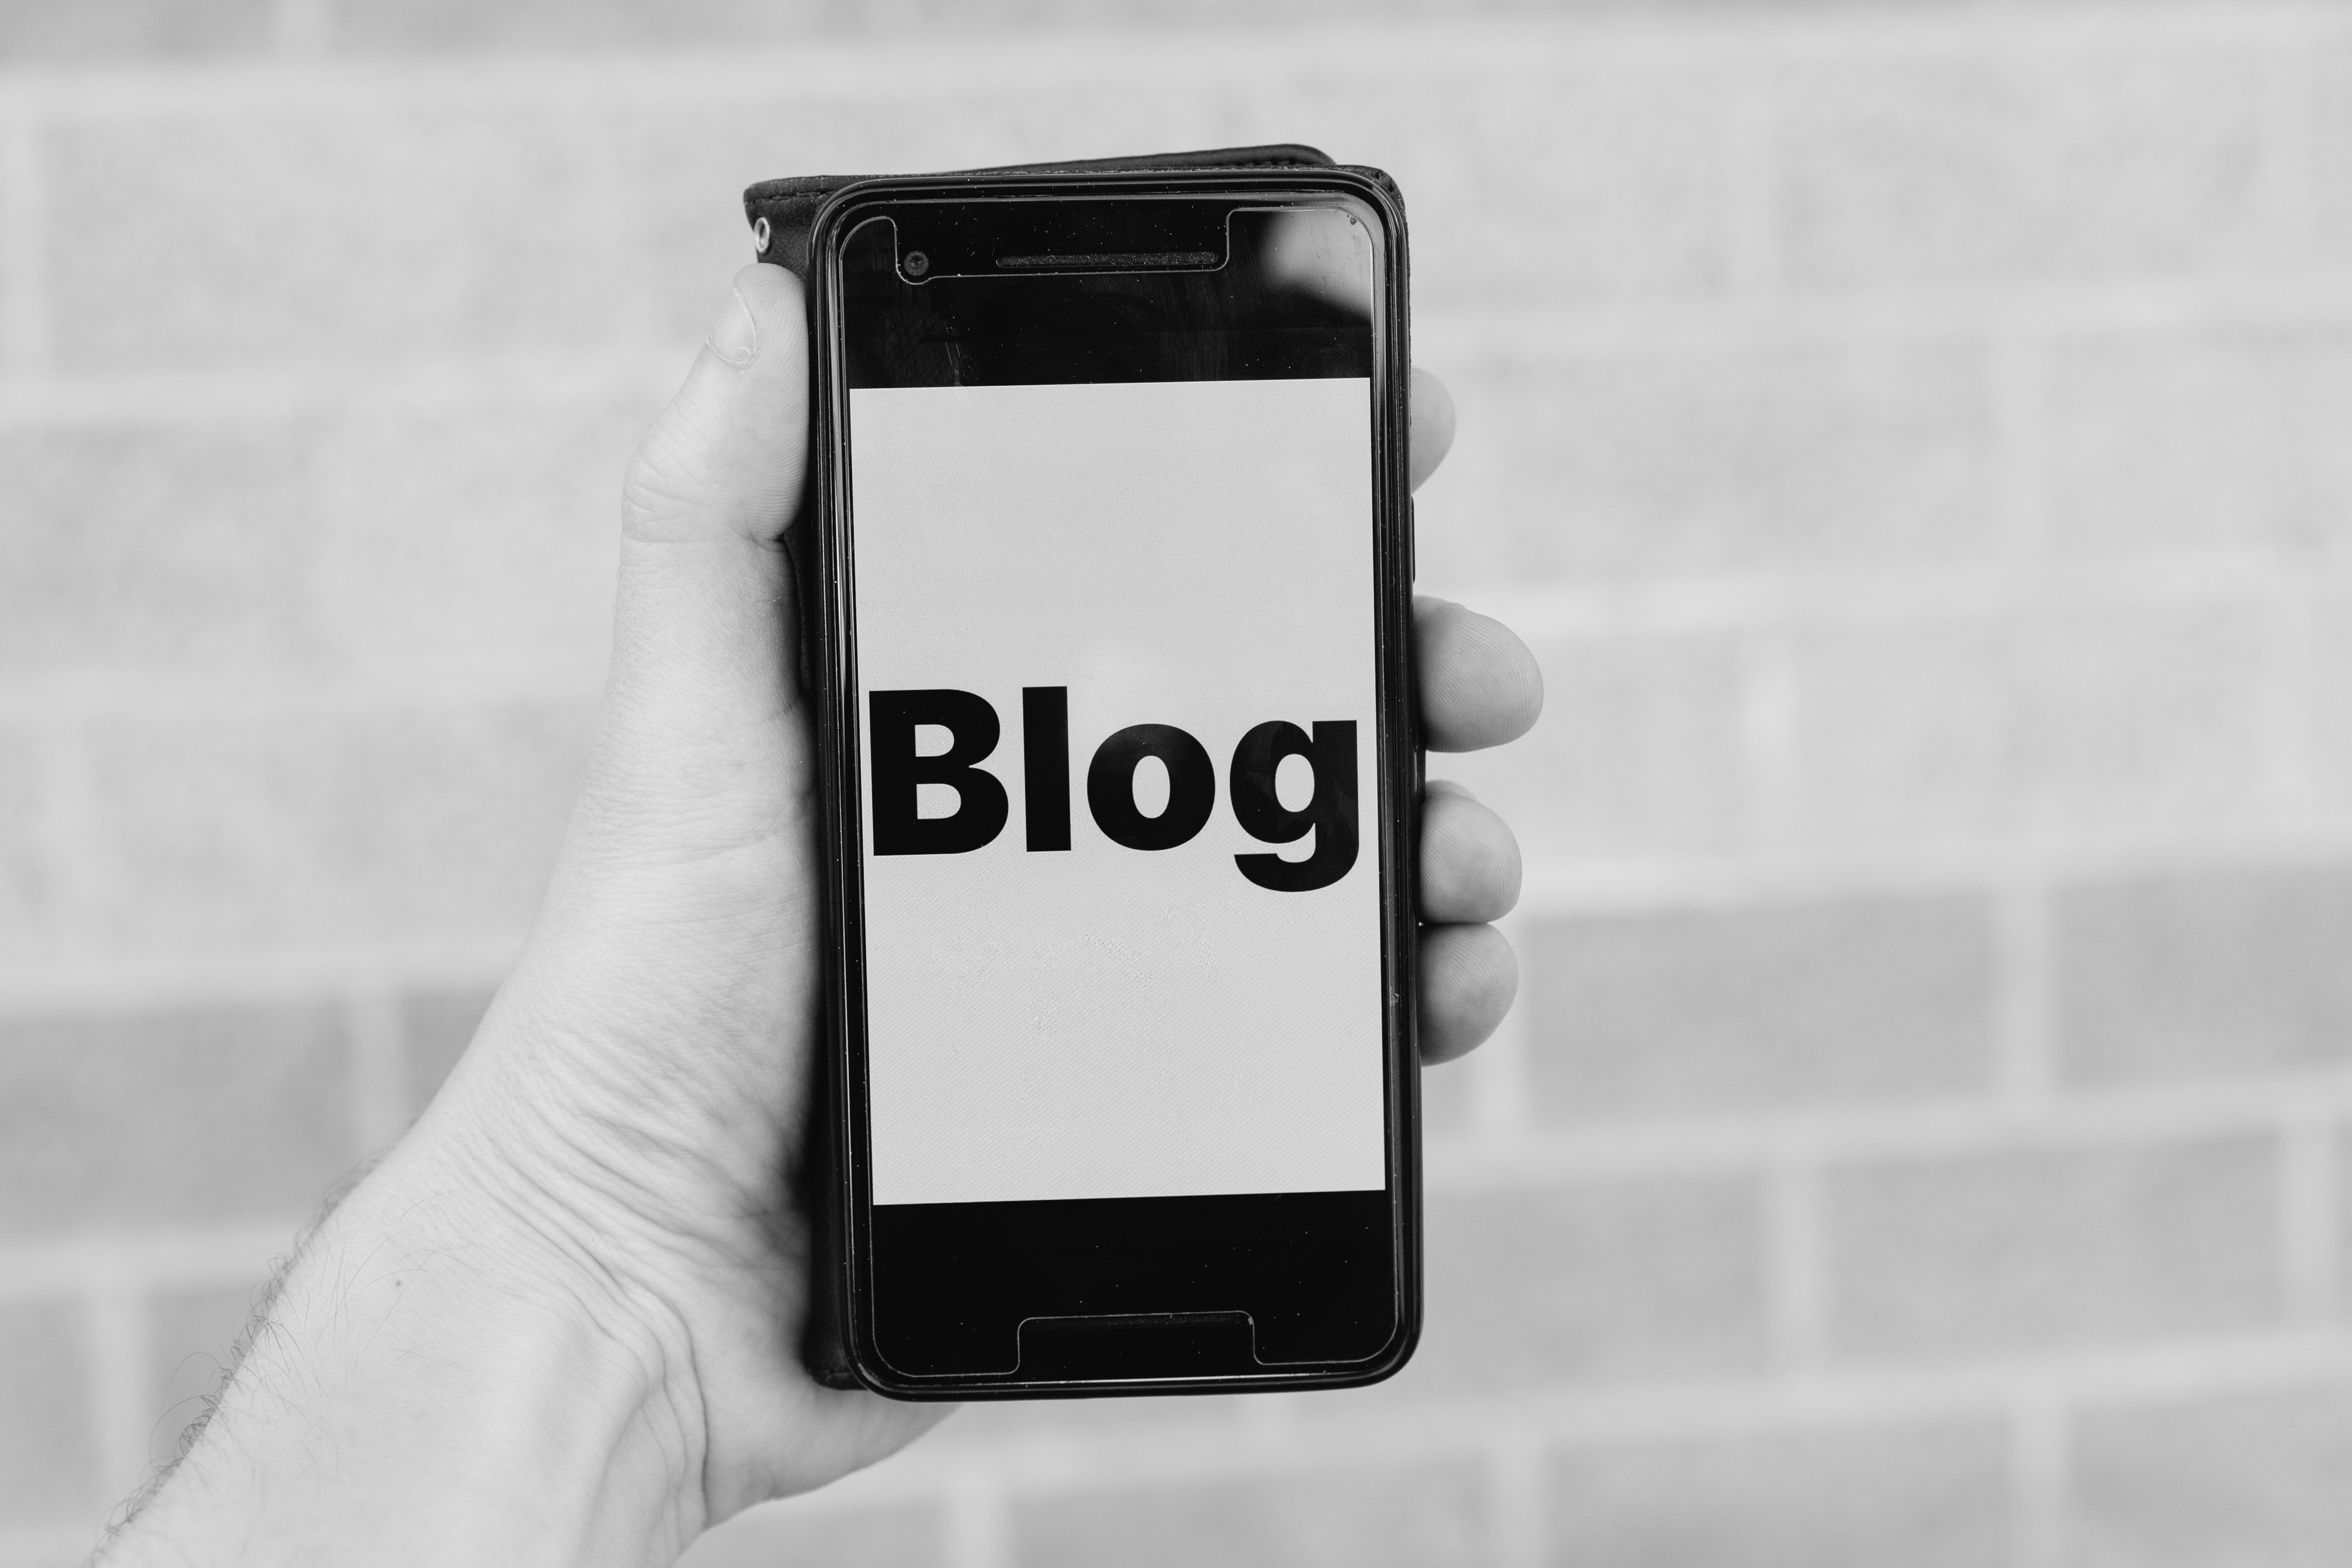
blog, smartphone, blogger, influencers, wordpress, website, starting, open, software, internet, web, cyberspace, mockup, job, white, black, gadget, mobile phone case, iphone, mobile phone accessories, font, technology, electronic device, mobile phone, black and white, communication device, Material property, hand, photography, finger, portable communications device, electronics, rectangle, logo, monochrome, style, gesture